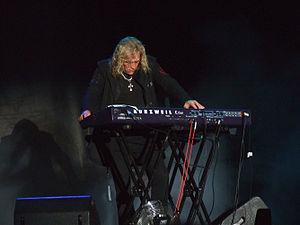
Dio est un groupe de heavy metal américain, originaire de Cortland, à New York. Il est formé en 1982 et dirigé par le chanteur Ronnie James Dio, après son départ de Black Sabbath dans l'intention de former un nouveau groupe avec son ami Vinny Appice, également ancien membre de Black Sabbath. Le nom Dio signifie « Dieu » en italien. Le groupe compte un total de dix albums studio, de nombreux changements dans son formation, dont Ronnie James Dio étant autrefois le seul premier membre restant du groupe. Les guitaristes membres du groupe incluent Craig Goldy, Doug Aldrich, Vivian Campbell, Tracy G, Jake E. Lee et Rowan Robertson. Le groupe s'éteint en 2010 lorsque Ronnie James Dio décède d'un cancer de l'estomac à l'âge de 67 ans. Le groupe compte plus de 10 millions d'exemplaires vendus à travers le monde.